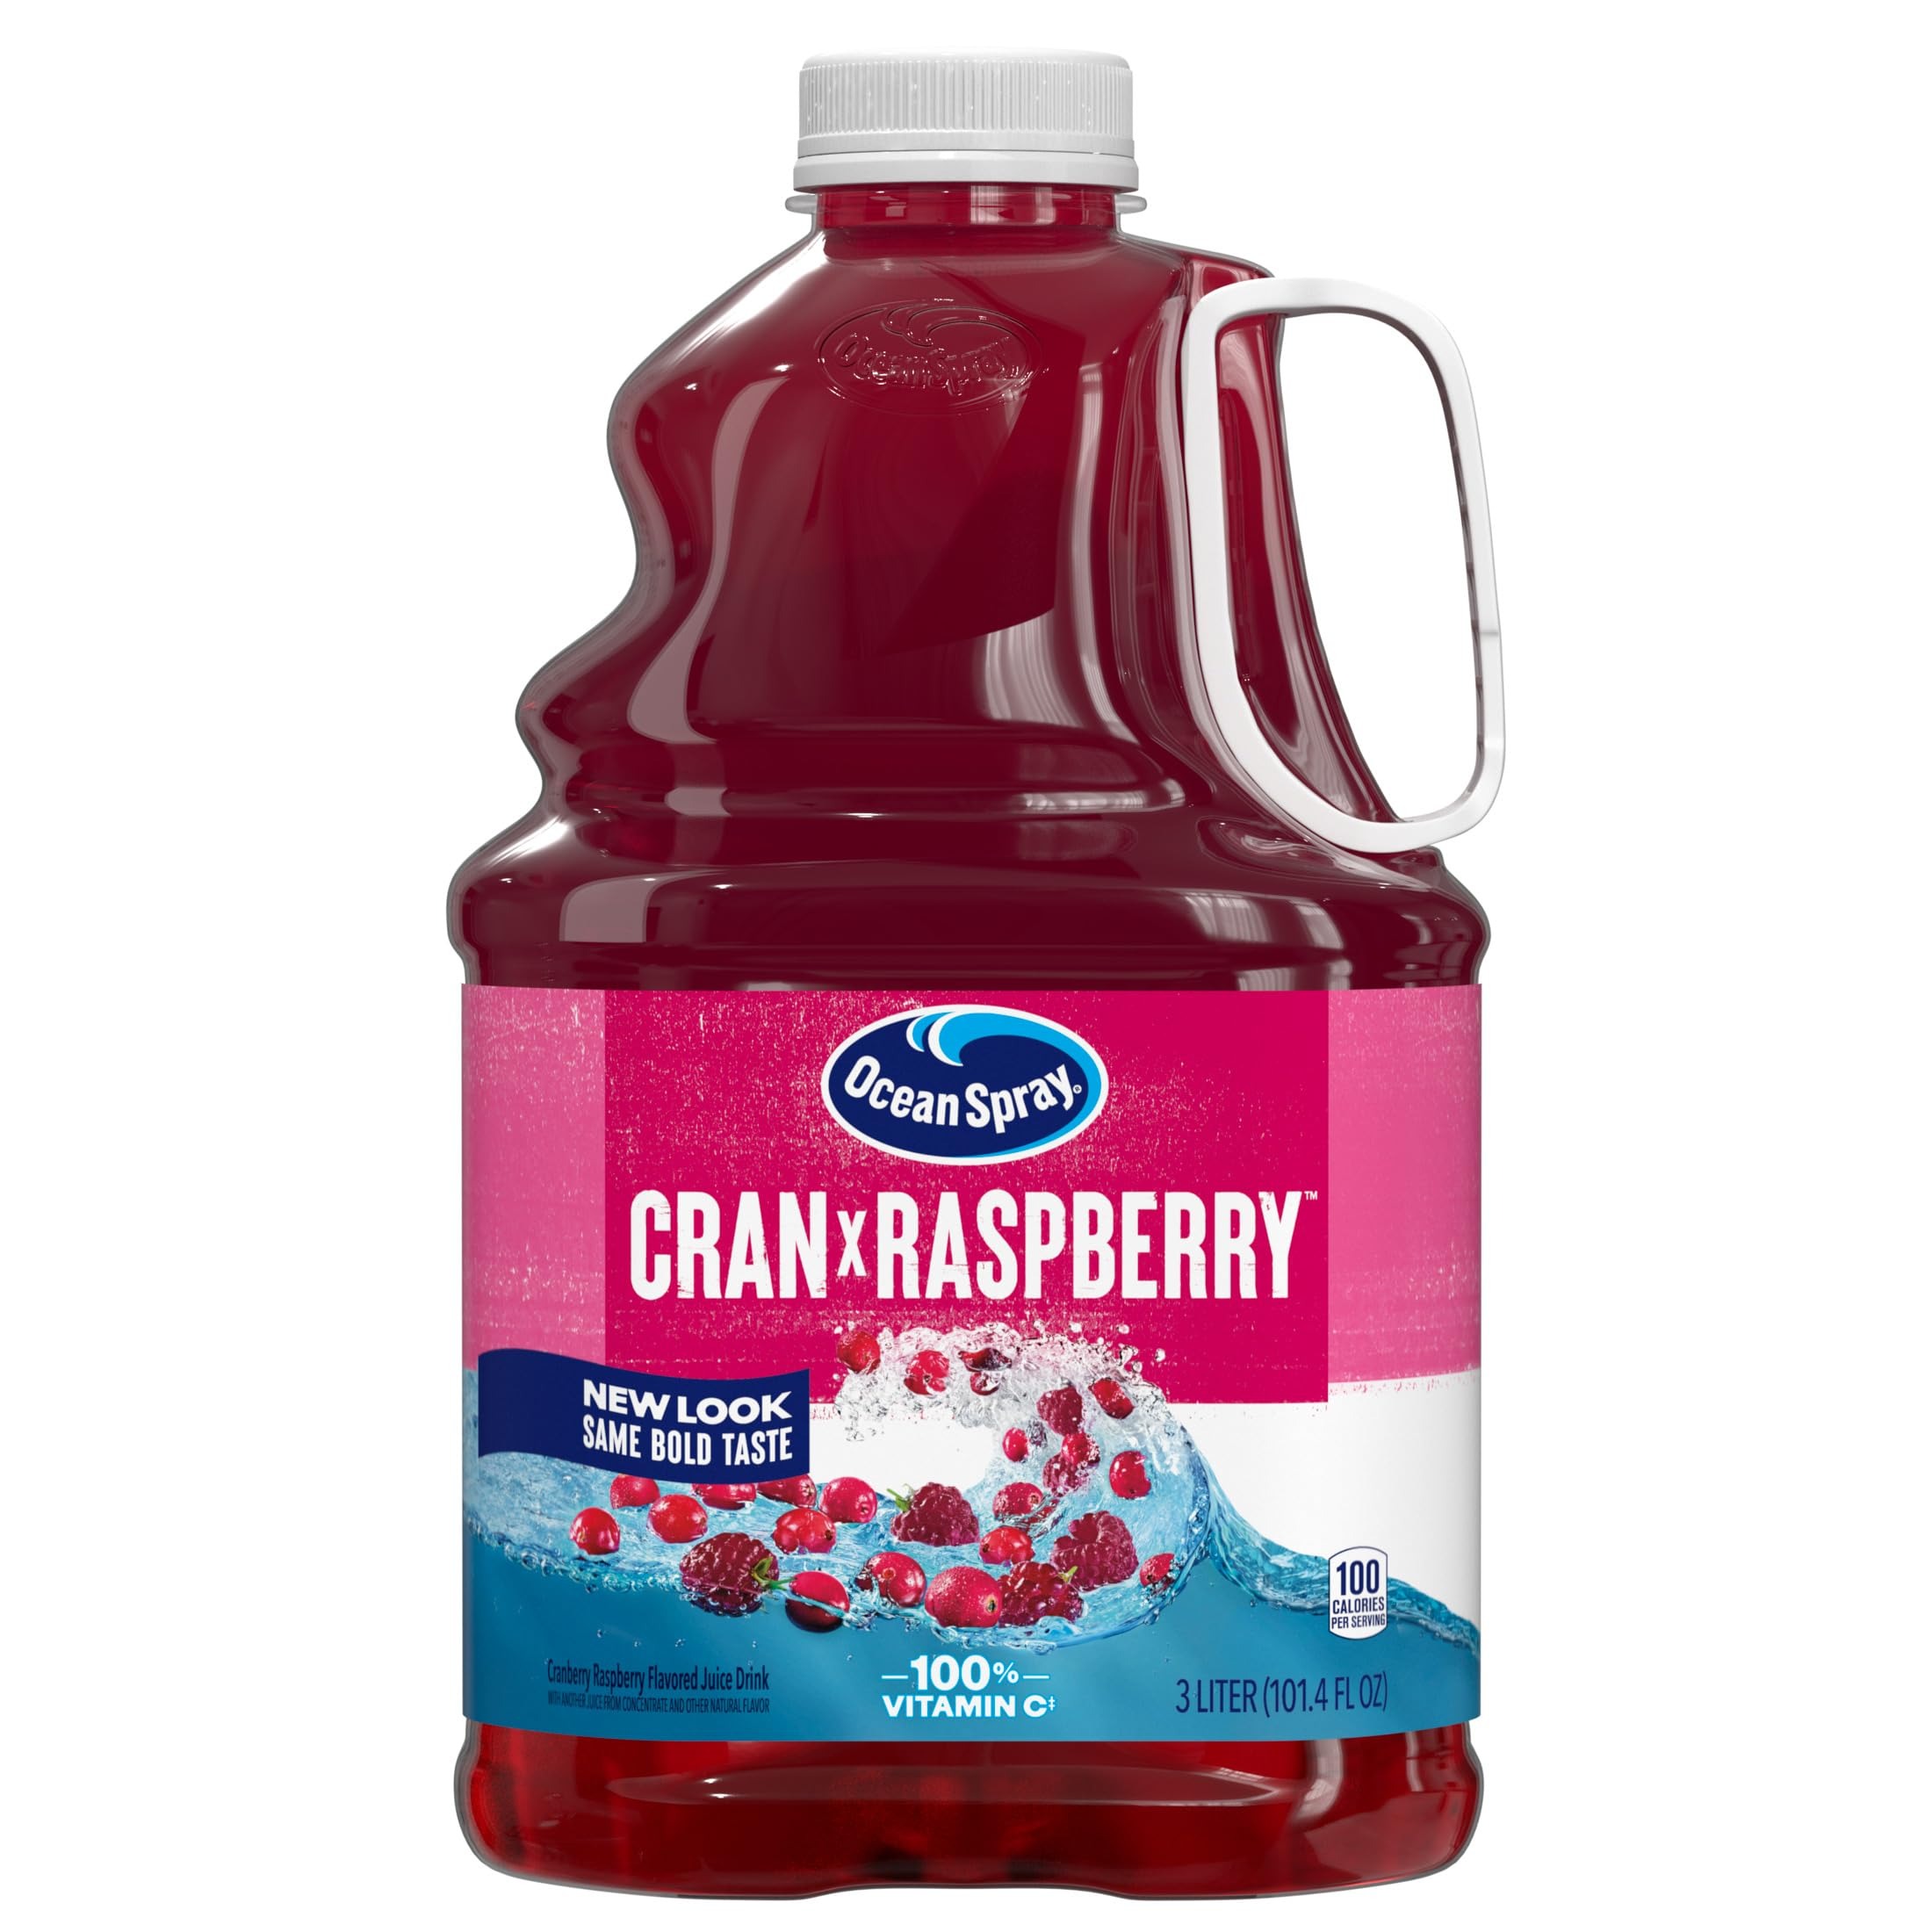
Item Name: Ocean Spray 100% Juice, Cranberry Mango, 64 Ounce Bottle
Bullet Point 1: No preservatives, artificial flavors or sweeteners
Bullet Point 2: 100 percentage fruit juice with no added sugar
Bullet Point 3: The package dimension of the product is 10.3"L x 4.7"W x 3.6"H
Bullet Point 4: The package weight of the product is 4.3 pounds
Value: 60.0
Unit: Fl Oz

Price: 5.92